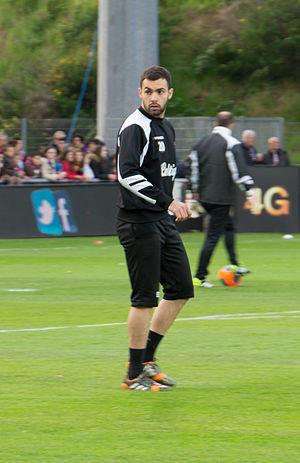
Guingamp-Toulouse le 10 mai 2014